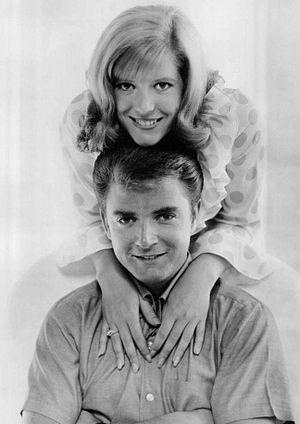
Timothy Daniel Considine, plus connu sous le pseudonyme de Tim Considine, né le 31 décembre 1940 à Los Angeles, en Californie, aux, est un acteur, scénariste et réalisateur américain.
Meredith MacRae est une actrice américaine née le 30 mai 1944 à Houston, Texas, décédée le 14 juillet 2000 à Manhattan Beach.